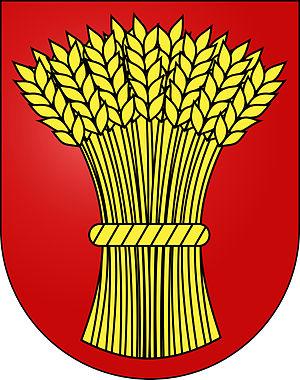
La famille Zehender est une famille patricienne bernoise. Elle est éteinte depuis 1916.